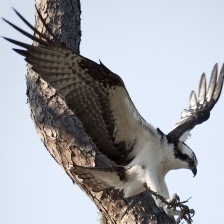
Species: OSPREY
Scientific name: PANDION HALIAETUS